Baat Bann Gayi

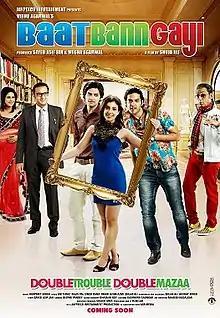
Official poster

Baat Bann Gayi is a Hindi comedy film directed by Shuja Ali, presented by Vibhu Agarwal and produced by Sayed Asif Jah and Megha Agarwal. It features Ali Fazal, Gulshan Grover, Anisa Butt, Amrita Raichand, Razak Khan and Akshay Singh. It was filmed in Mumbai and Singapore.